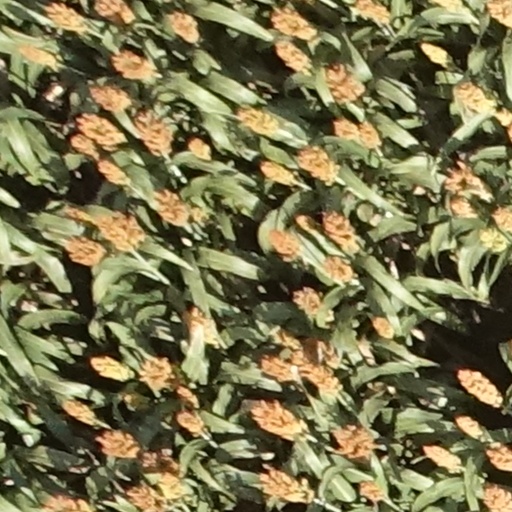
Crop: sorghum